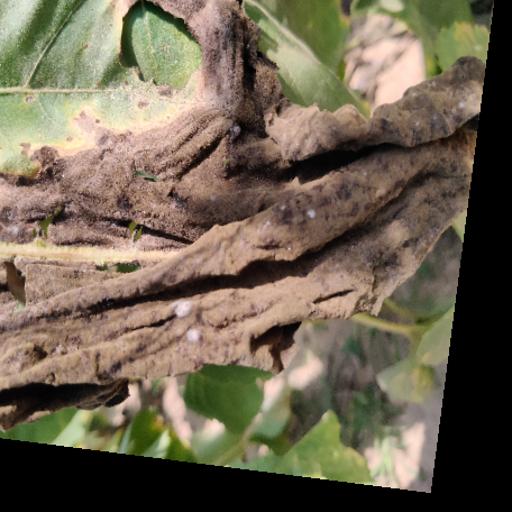
Label: Leaf_scars